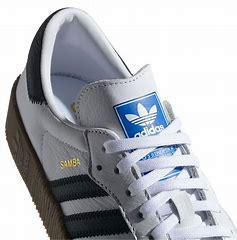
Brand: adidas
Model: originals Adidas Originals Sambarose